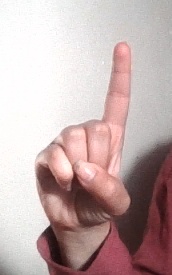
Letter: bb